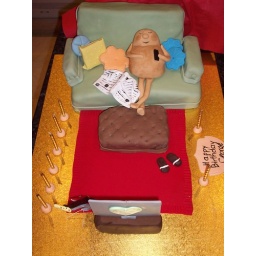
couch potato in loungeroom cake